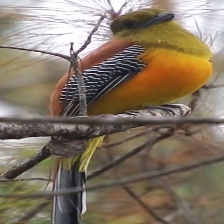
Species: ORANGE BREASTED TROGON
Scientific name: HARPACTES ORESKIOS